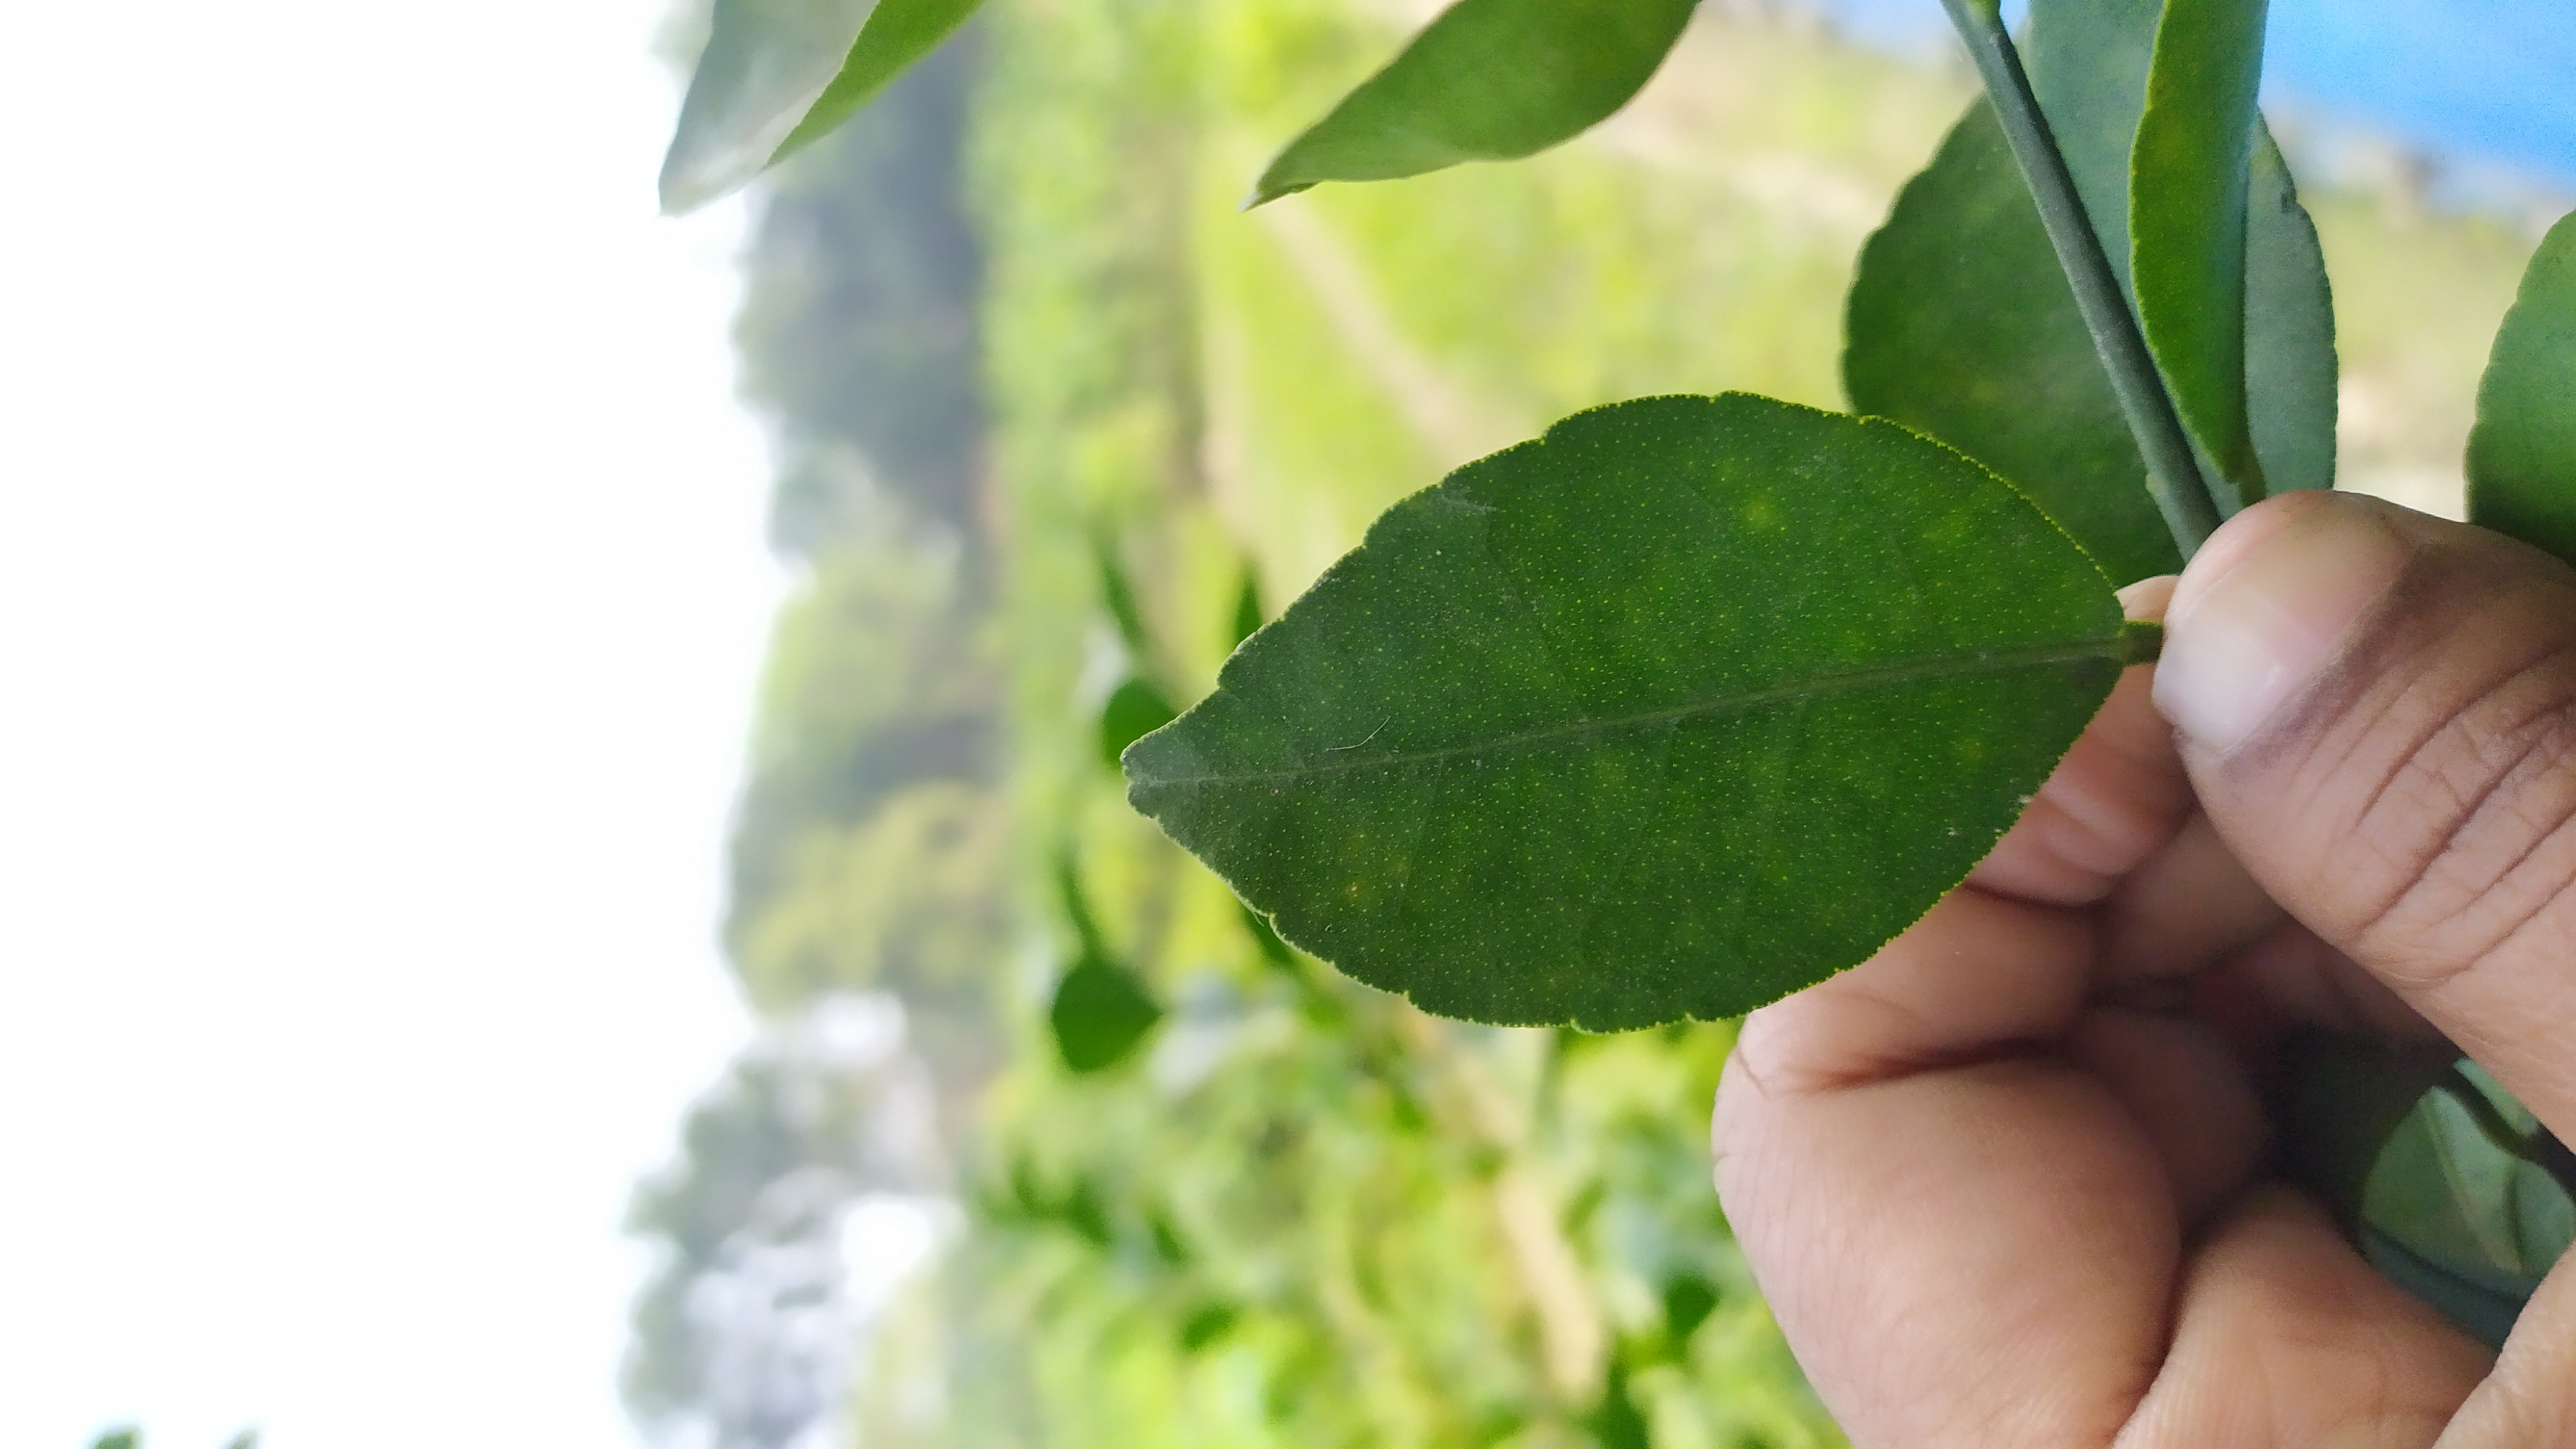
Mandarin leaf variety: China Mishti